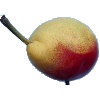
Label: Pear 2